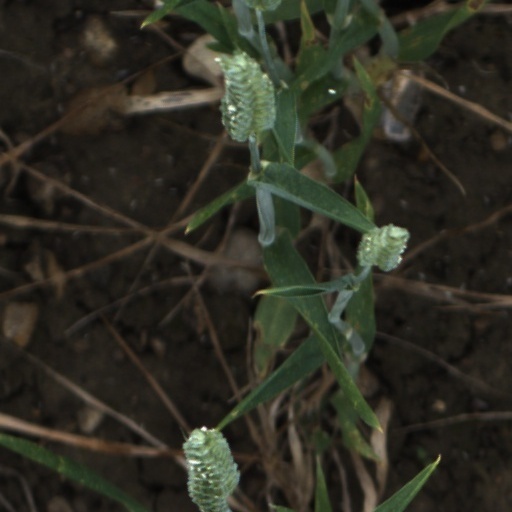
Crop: wheat